Theodore H. Hittell

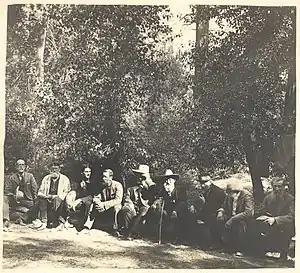
Theodore Hittell fourth from right and John Muir far right.

In an article in the California Historical Quarterly, "Theodore H. Hittell and Hubert H. Bancroft: Two Western Historians", Robert W. Righter compares the two historians. The two were somewhat antagonistic toward each other. Hittel thought that H. H. Bancroft gave too much of the writing of The Works over to assistants. For instance, H. H. Bancroft's assistant, Henry L. Oaks, wrote five of the seven volumes of H. H. Bancroft's "History of California". H. H. Bancroft disparaged the lack of extensive scholarship in Hittell's "History of California". Modern historians view T. H. Hittell as being more literary, while H. H. Bancroft is more scholarly.